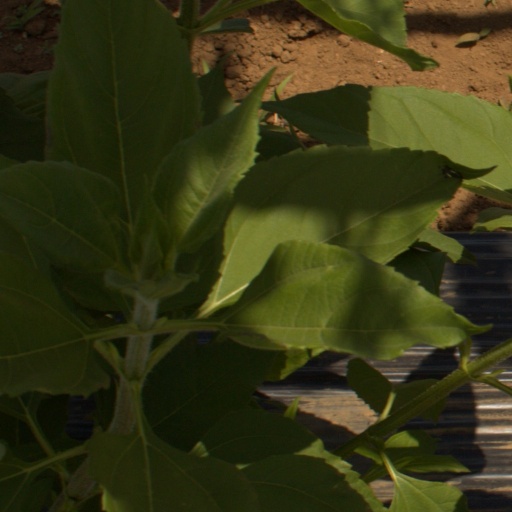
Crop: Jerusalem artichoke